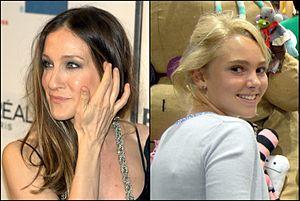
Carrie Bradshaw est un personnage de fiction apparu dans les séries télévisées Sex and the City et The Carrie Diaries, respectivement interprétée dans ces séries par Sarah Jessica Parker et AnnaSophia Robb.
The Carrie Diaries est une série télévisée américaine en 26 épisodes de 42-45 minutes, développée par Amy B. Harris et diffusée entre le 14 janvier 2013 et le 31 janvier 2014 sur The CW et en simultanée au Canada sur Citytv.